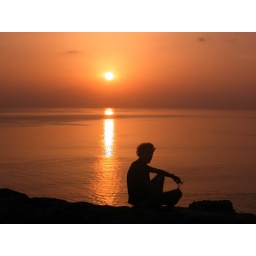
sil - under a red blood sky